List of ambassadors of the United States to Russia

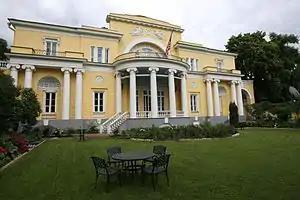
The Ambassador resides in Spaso House, the former mansion of Nikolay Vtorov.

The United States first established diplomatic relations with the Russian Empire in 1780. Diplomatic relations were broken off in 1917 when the Bolsheviks seized power, and they were not reestablished until 1933. From 1933 to 1991, the United States recognized the Soviet Union. After the collapse of the Soviet Union in 1991, the ambassador's title was changed to Ambassador to the Russian Federation, as Russia is the USSR's direct successor.